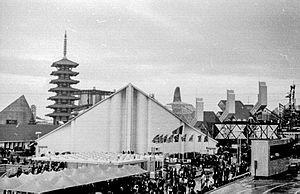
1970 est une année commune commençant un jeudi.